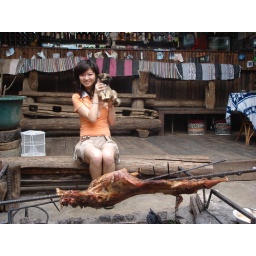
dogs everywhere in Lijiang, cute cute